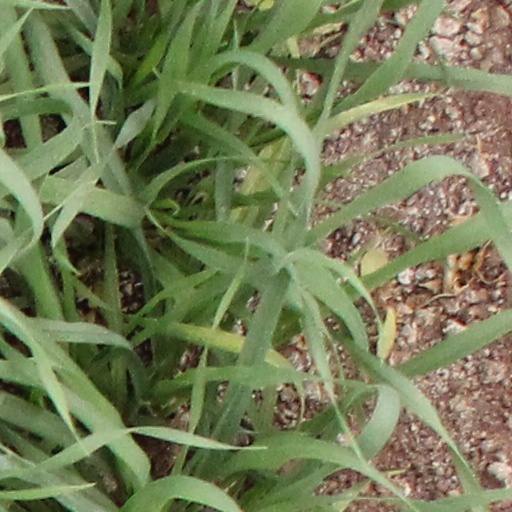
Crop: wheat